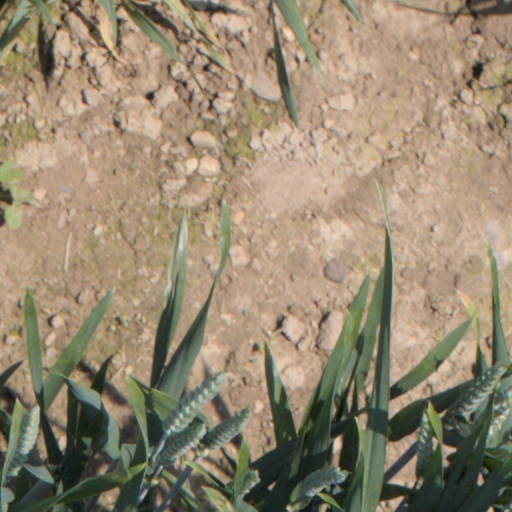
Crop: wheat